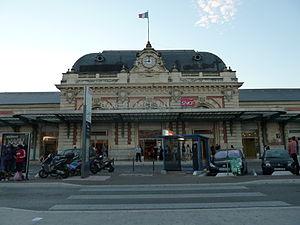
Gare de Nice-Ville